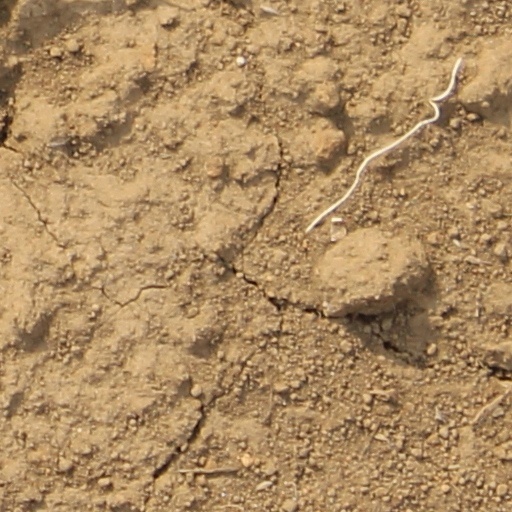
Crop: wheat